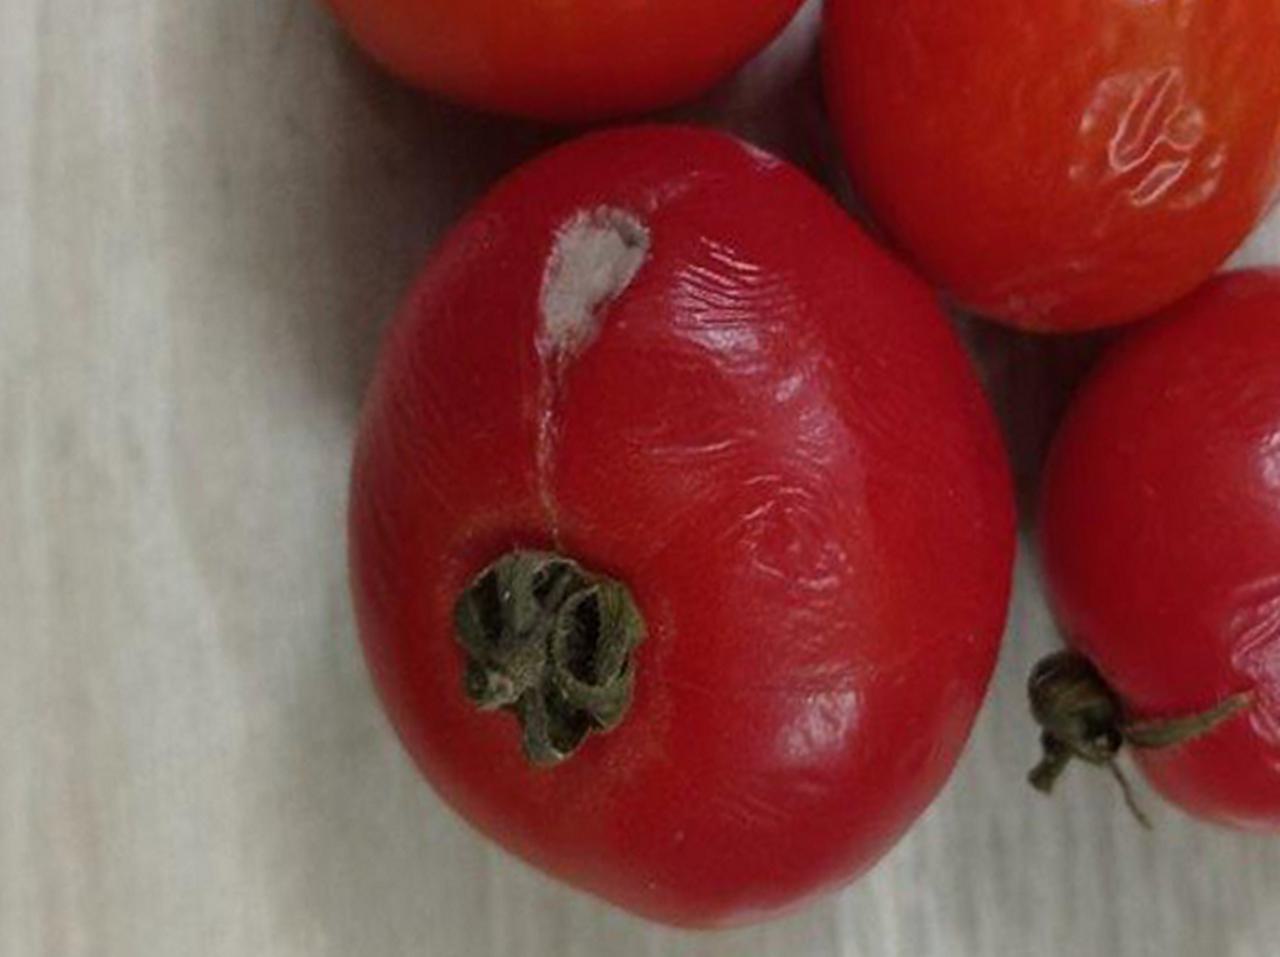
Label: Rotten